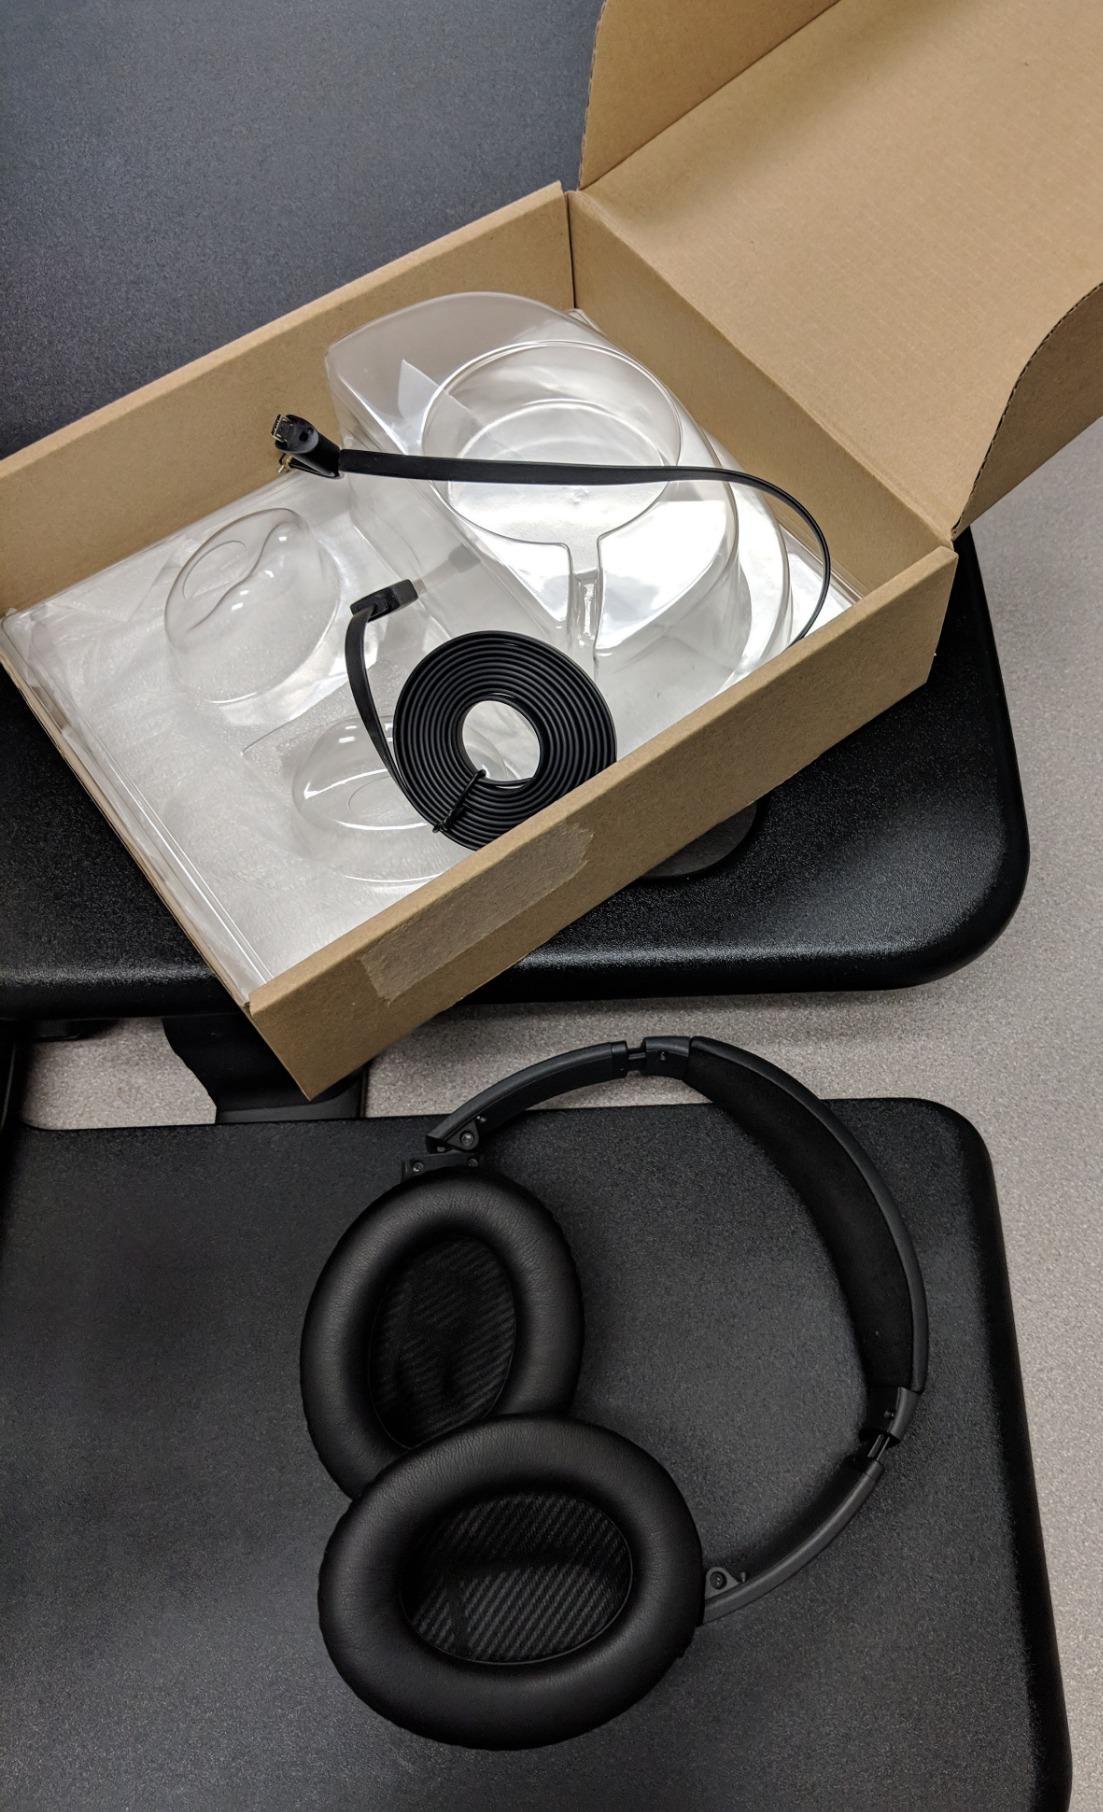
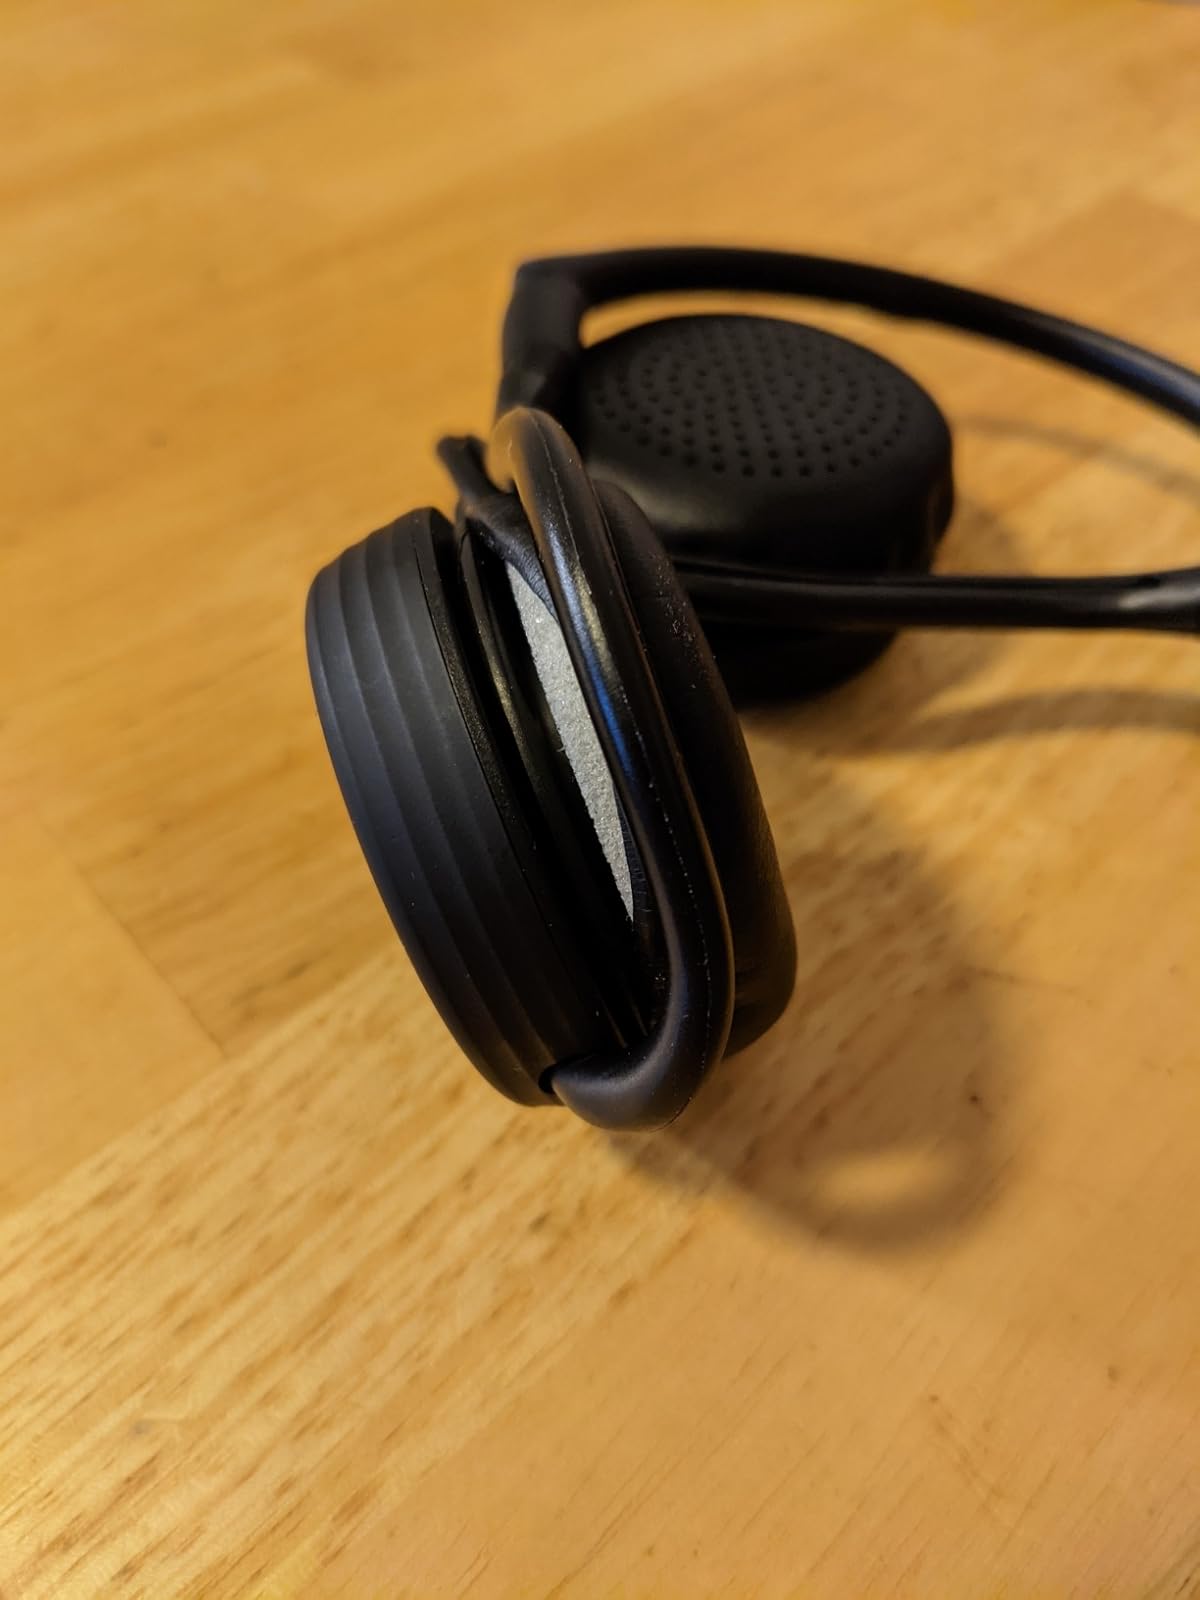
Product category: headphones
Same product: no